SpaceX COTS Demo Flight 2

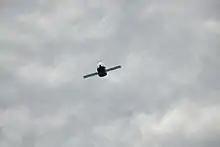
Dragon spacecraft seen from the ISS during the fly-under on day three, 24 May 2012.

Launch occurred at 03:44 EDT (07:44UTC) on 22 May 2012. This was the first time a Falcon 9 was launched at night. After lift-off, main engine shut-off occurred at approximately the 180-second mark, and the first stage began to be separated. Following stage separation, the second stage ignited. The Dragon's nose cone was then jettisoned. And at about nine minutes into the flight, the second-stage engine shut-off occurred and separated from the Dragon spacecraft. The Dragon spacecraft successfully deployed its solar arrays at about 13 minutes into the flight.